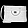
Label: Bag